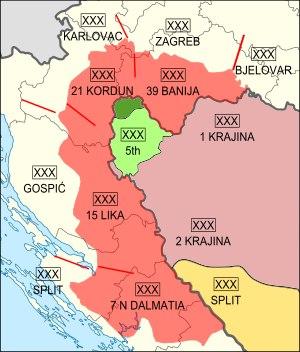
L’opération Tempête est une offensive militaire qui dura du 4 au 7 août 1995, menée par les forces croates sur ordre du président Franjo Tuđman.